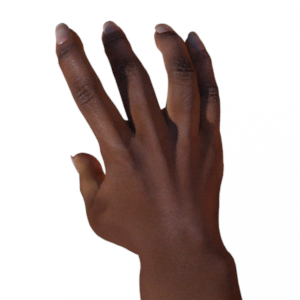
Label: paper